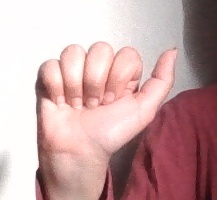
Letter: dhad